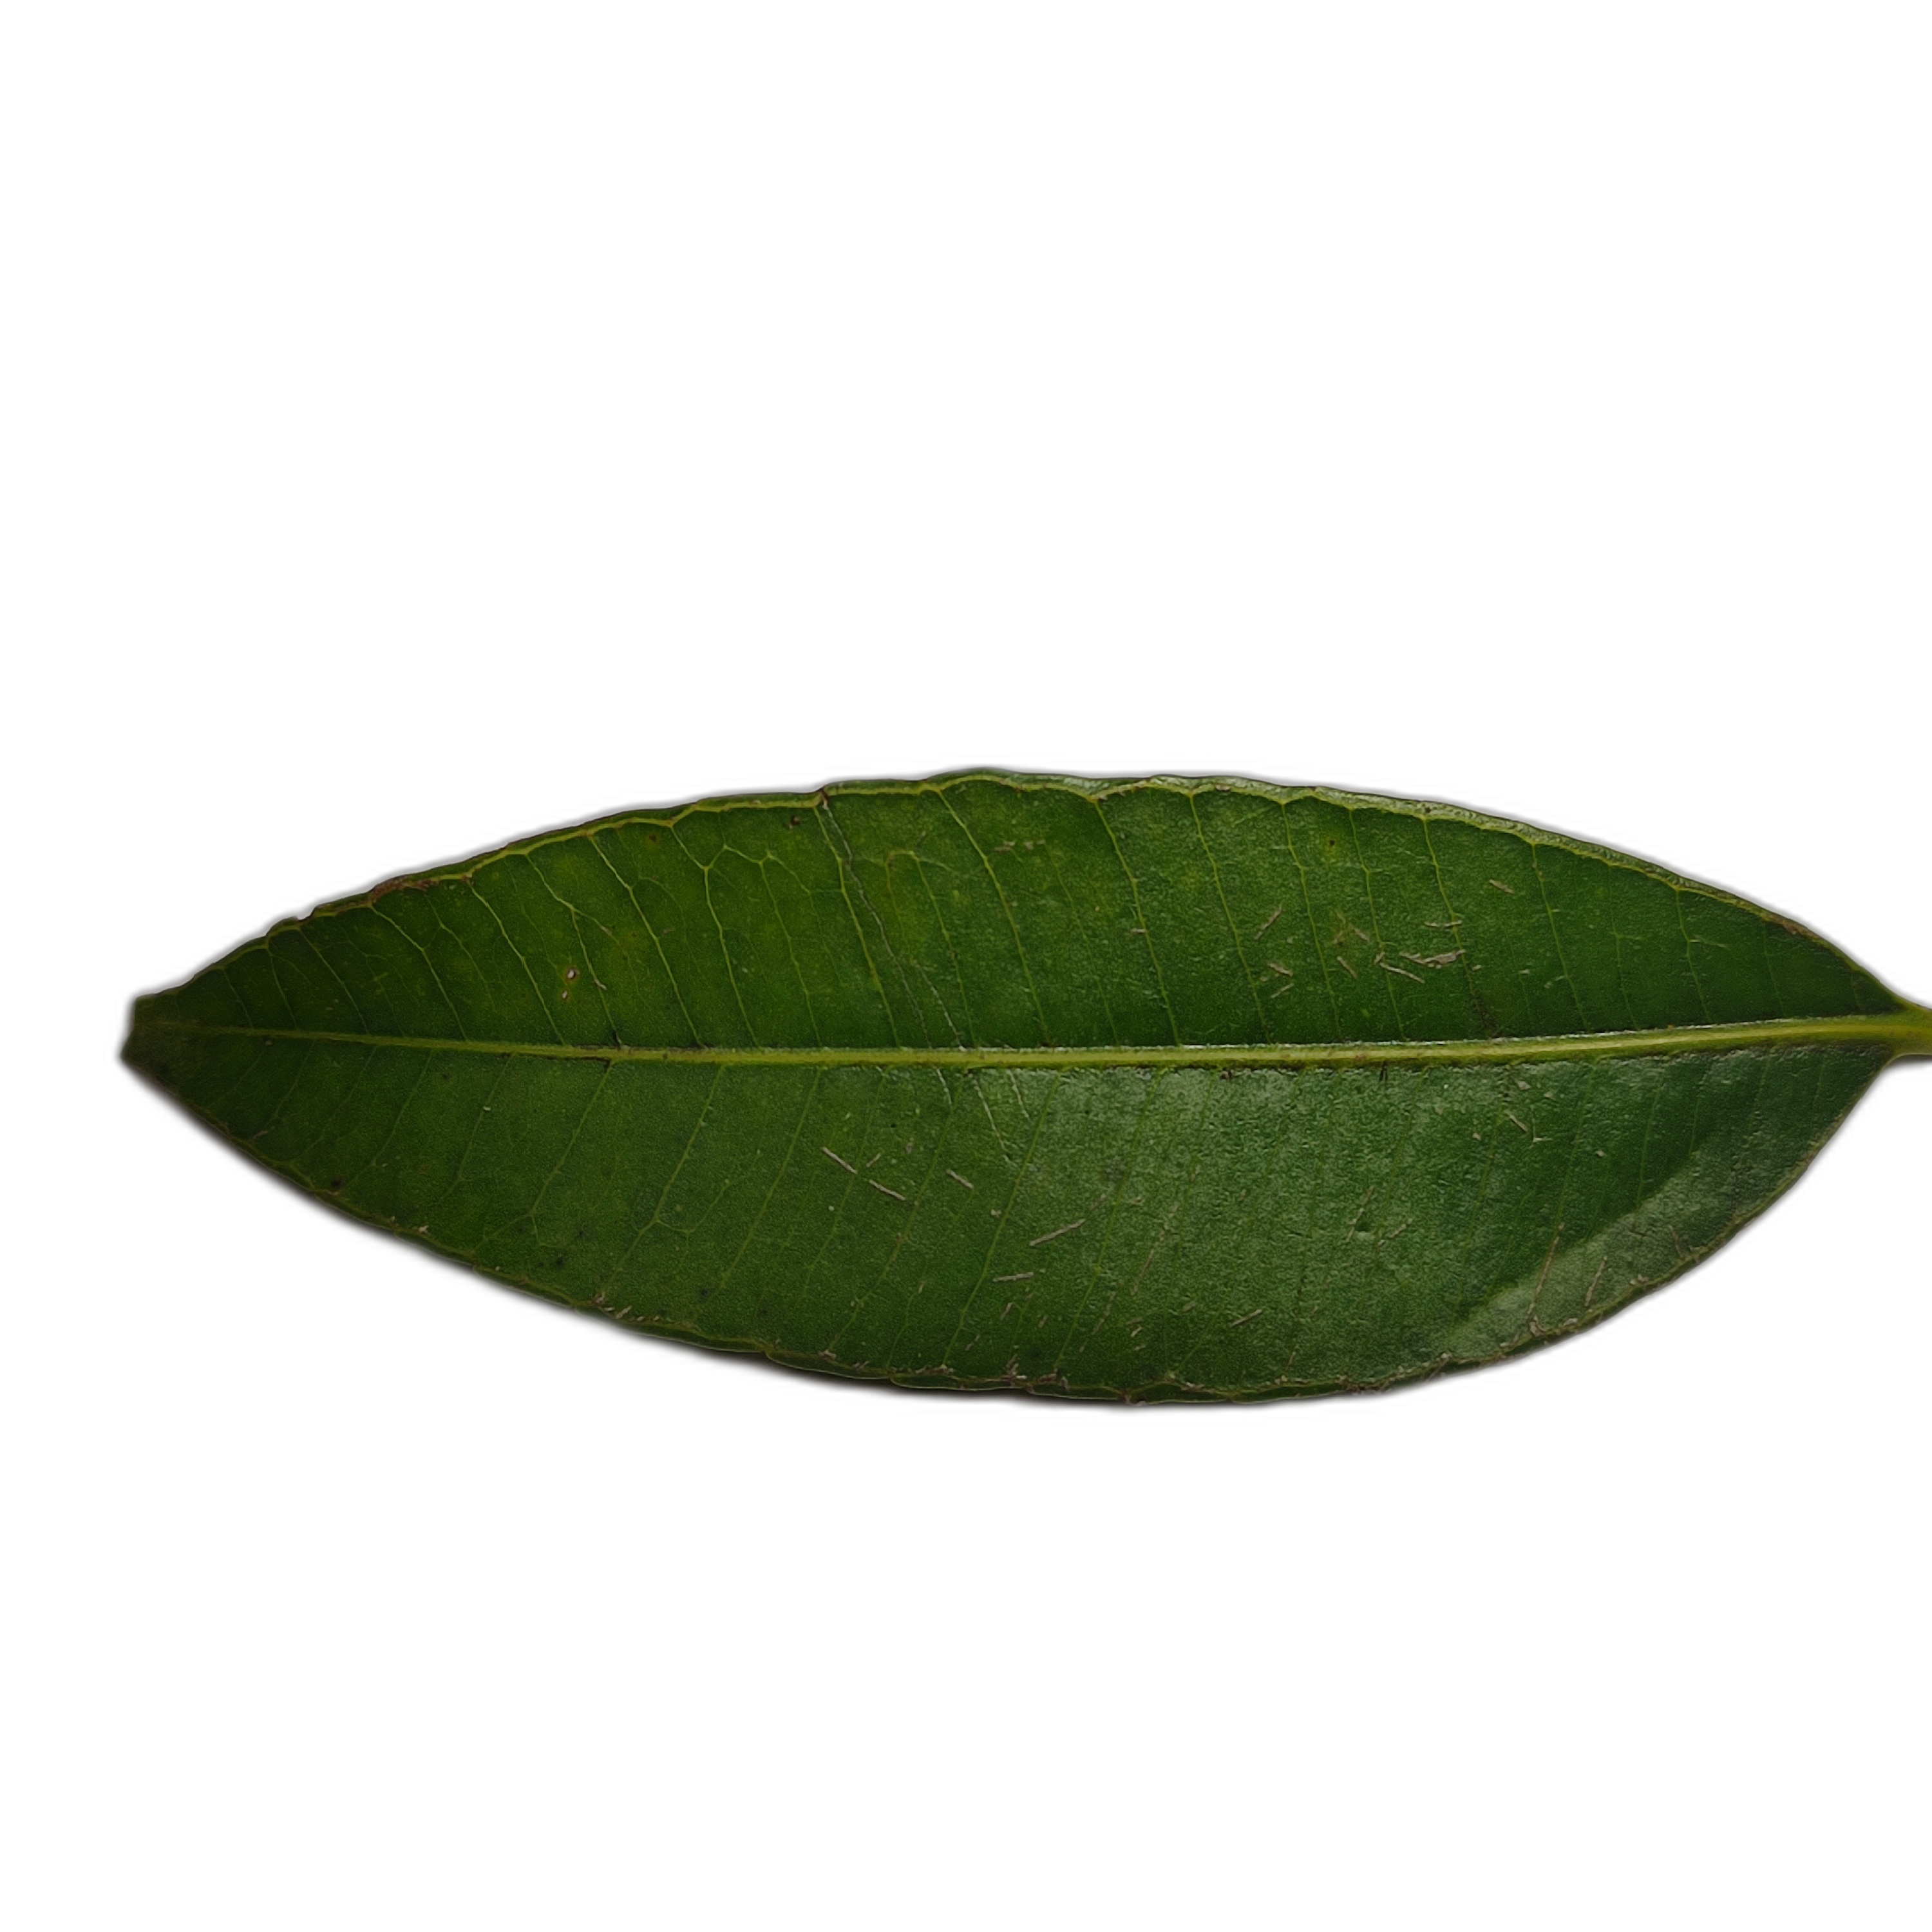
Label: healthy